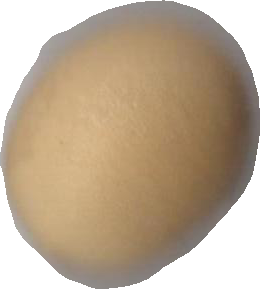
Variety: Dega